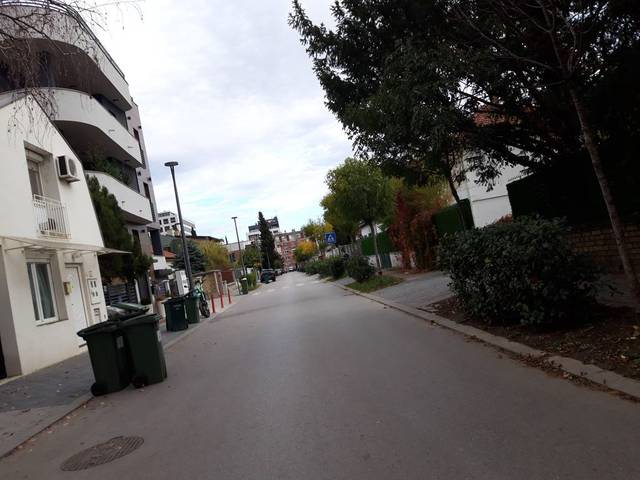
Region: Serbia
Coordinates: 45.248, 19.821